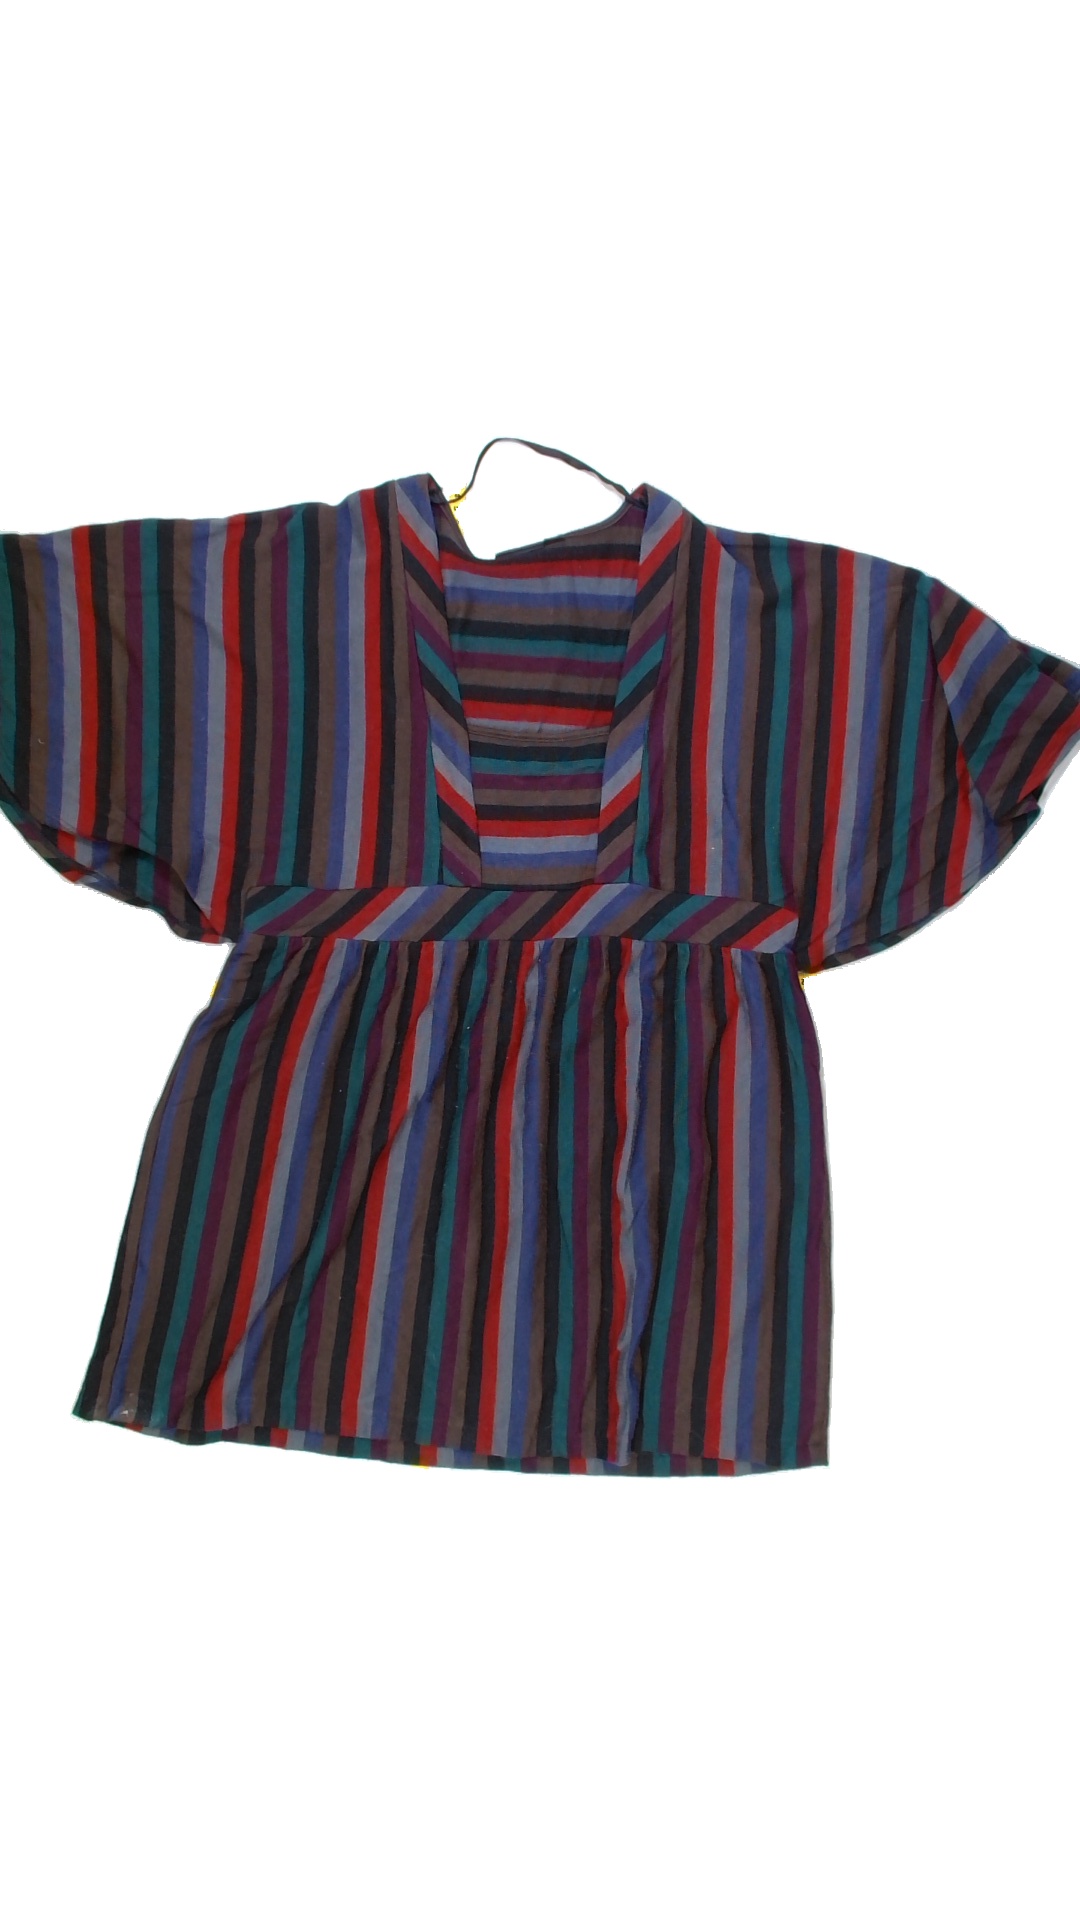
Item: Blouse (Ladies)
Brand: Lindex
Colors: Multicolor
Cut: Loose
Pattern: Striped
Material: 49%polyester 51%cotton
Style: No trend
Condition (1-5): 3
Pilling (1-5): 3
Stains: No
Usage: Export
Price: <50